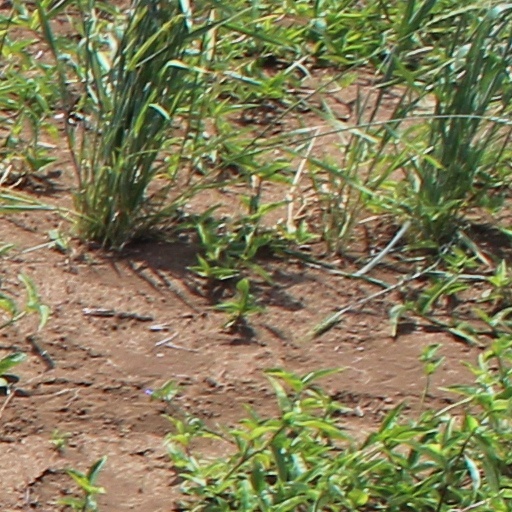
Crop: wheat